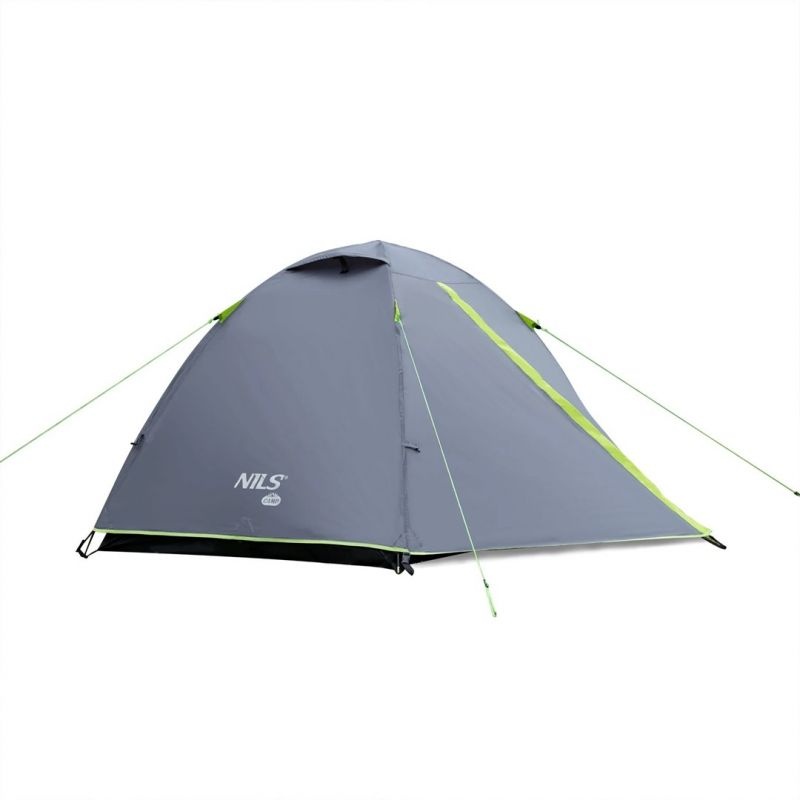
NILS CAMP Explorer NC6004 3-person camping tent, gray
Technical Details Model: Multi-person tent UV protection: Yes Base: Yes Intended use: Camping Number of coating layers: 2 Ventilation mesh: Yes Fireproof canvas: Yes Windproof: Yes Number of internal pockets: 2 Taped seams: Yes Product color: Gray Number of sleeping places: 3 people. Mosquito net: Yes Lighting holder: Yes Inner pocket: Yes Waterproof: Yes Sun protection: Yes Weight and dimensions Length when folded: 60 cm Product height: 1100 mm Product width: 1500 mm Diameter when folded: 17 cm Product weight: 2.4 kg Product length: 2700 mm Package contents Bag included: Yes Set contents: Set of pins and tensioners Material Backing material: Oxford Materials 190T Polyester Polyurethane (PU) Pole Material: Fiberglass
Brand: Your Sports Performance
Category: Sporting Goods > Outdoor Recreation > Camping & Hiking > Tents > Ridge Tents